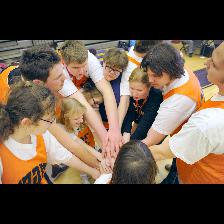
Label: Human